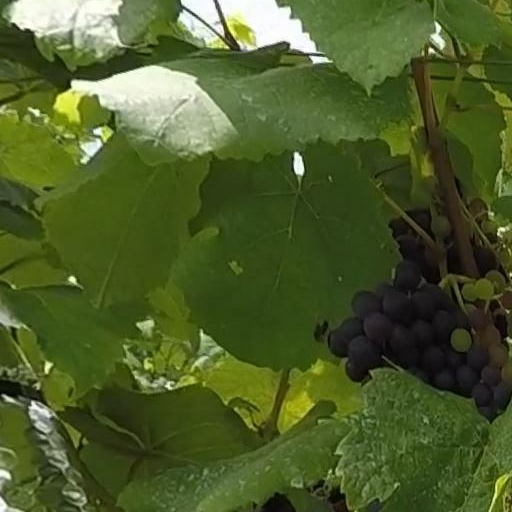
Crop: grape